Patent model

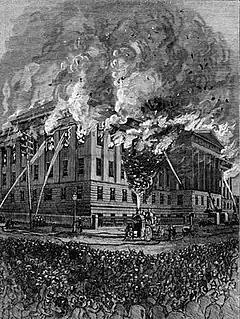
Depiction of the 1877 fire at the U.S. Patent Office, which destroyed 75,000 patent models

Many models were sold off by the patent office in 1925 and were purchased by Sir Henry Wellcome, the founder of the Burroughs-Wellcome Company (now part of GlaxoSmithKline). Although he intended to establish a patent model museum, the stock market crash of 1929 damaged his fortune; the models were left in storage. After his death, the collection went through a number of ownership changes; a large portion of the collection—along with $1,000,000—was donated to the nonprofit United States Patent Model Foundation by Cliff Petersen. Rather than being put into a museum, these models were slowly sold off by the foundation. Much legal wrangling, purchasing, and re-selling ensued. A comparatively small number of models (4,000) were the property of the Rothschild Patent Museum until 2015, when they were transferred to Hagley Museum and Library, forming a part of the museum's collection of patent models. With over 5,000 models, the Hagley's is the largest private collection, and second in size only to the Smithsonian's.